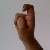
The image shows a hand gesture representing the letter 'X' in Indian Sign Language.